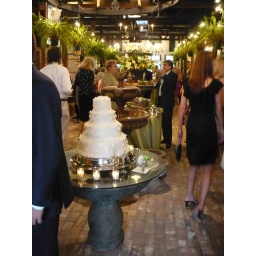
The cake us served on a fountain converted into a table with blooms floating in water under the glass top